Literature of Birmingham

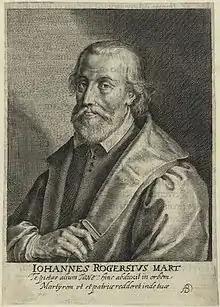
John Rogers, editor of the first complete authorised version of the Bible to be printed in the English language

Little evidence remains of the culture of medieval Birmingham, but with a priory and two chantries in the town itself, another priory in Aston, grammar schools in Deritend, Yardley and King's Norton, and the religious institutions of the Guild of the Holy Cross and the Guild of St. John, Deritend, the area would have supported a substantial community of learned religious men from the 13th century onwards.